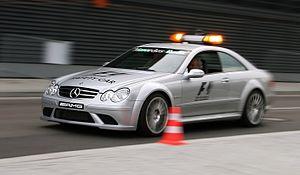
Une Safety car Mercedes-Benz CLK AMG.